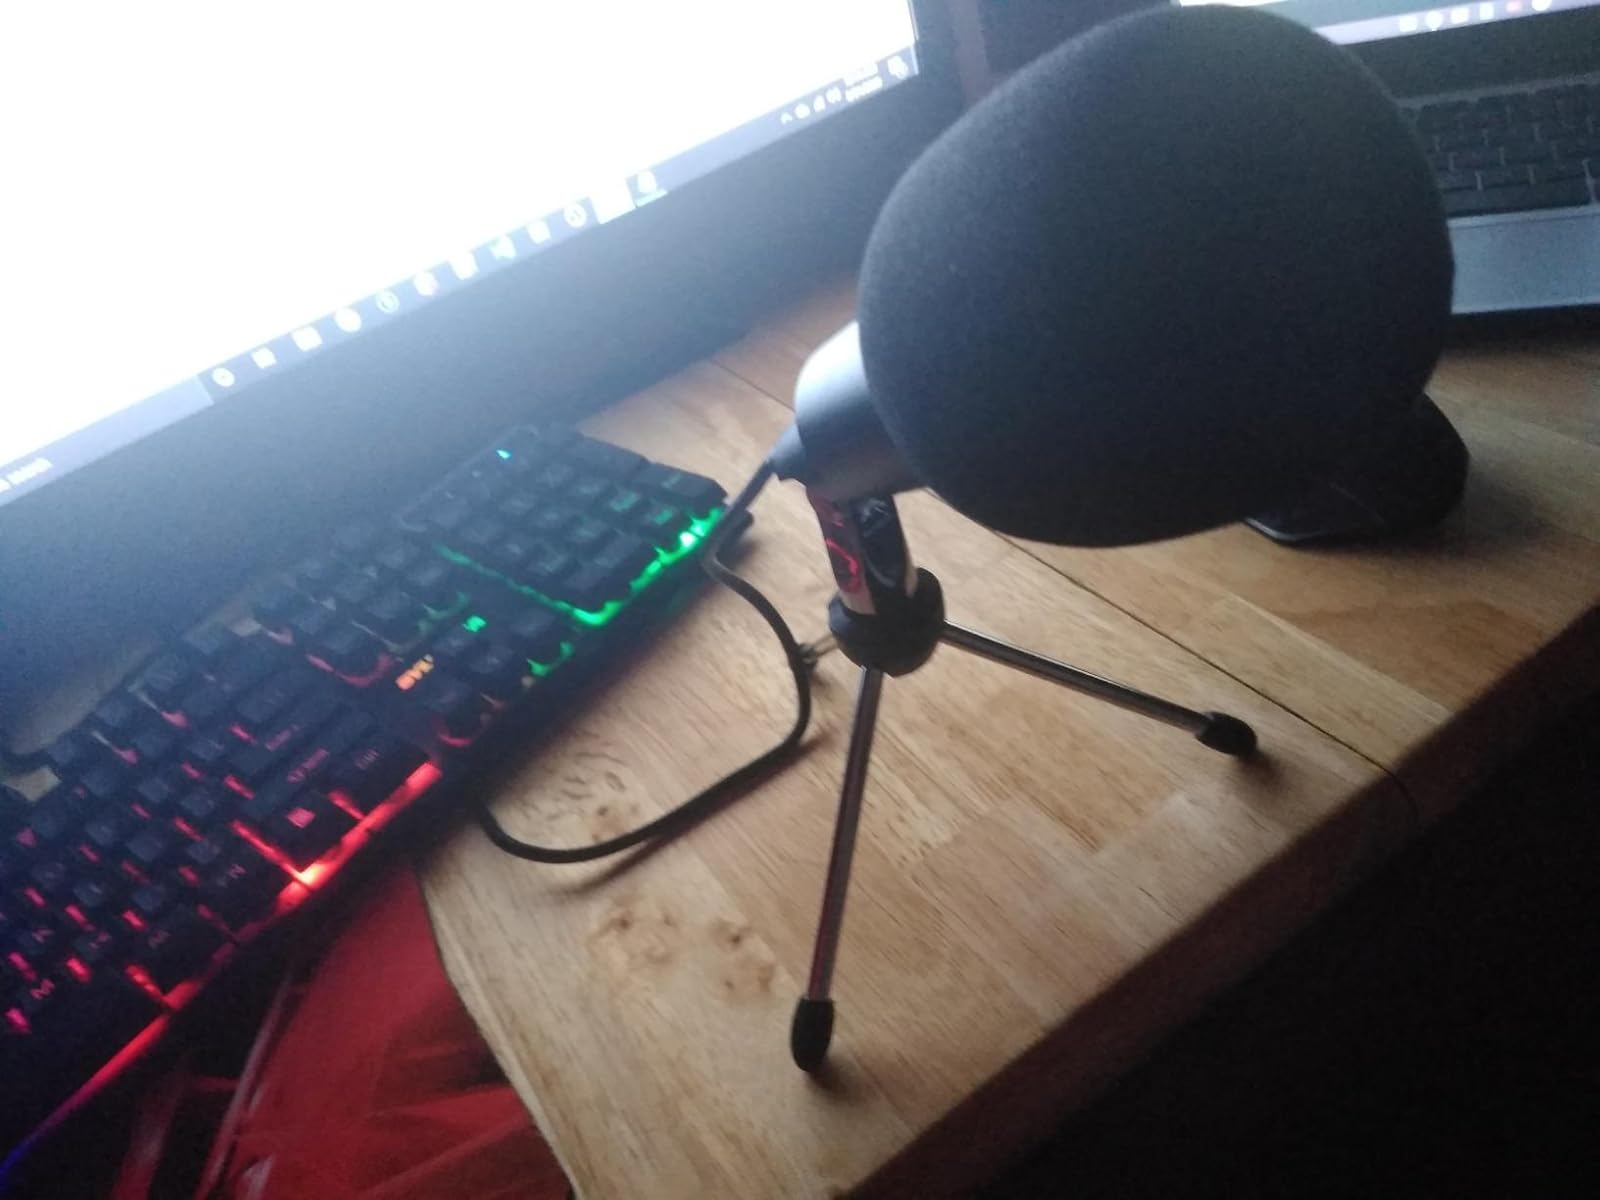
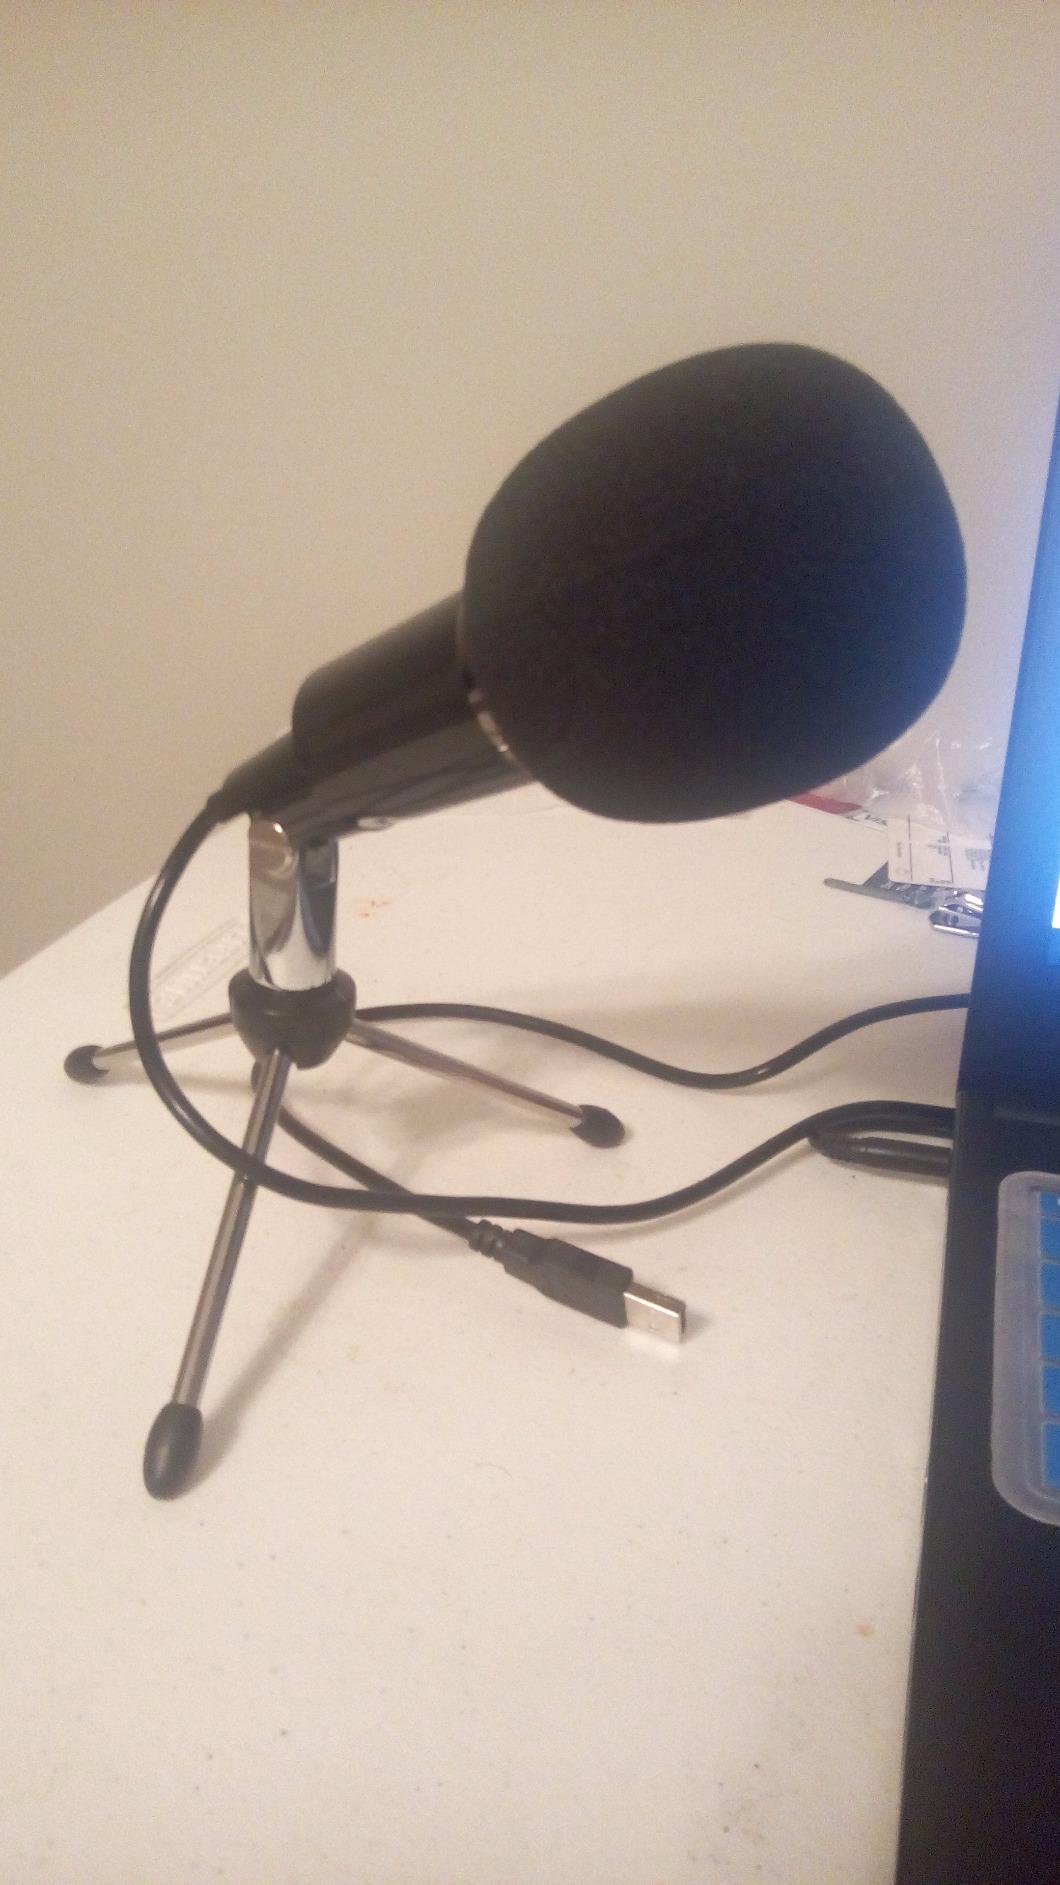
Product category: microphone
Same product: yes